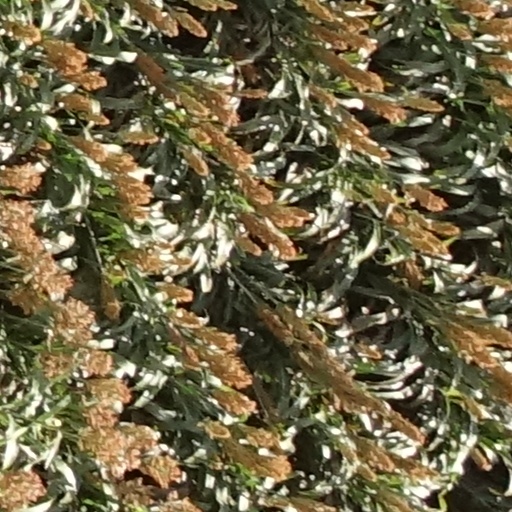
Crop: sorghum